Giorgia Meloni

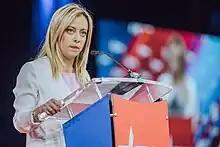
Meloni at CPAC 2022 in Florida

In October 2021, Meloni signed the Madrid Charter, a 2020 document that describes left-wing groups as enemies of Ibero-America involved in a "criminal project" that are "under the umbrella of the Cuban regime". It was drafted by Vox, a Spanish right-wing party. She also took part at Vox's party congress, where she said: "Yes to the natural family. No to the LGBT lobby, yes to sexual identity. No to gender ideology. No to Islamist violence, yes to secure borders. No to mass migration, no to big international finance, no to the bureaucrats of Brussels." In February 2022, Meloni spoke at the annual Conservative Political Action Conference in Florida. She told the attending American conservative activists and officials they must defend their views against progressives.